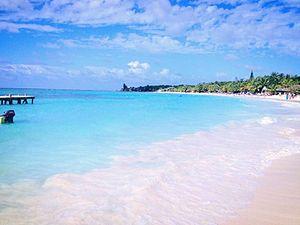
Roatán est une île du Honduras, dans la mer des Caraïbes. Elle constitue la plus grande des îles du département des Islas de la Bahía, et mesure environ 60 kilomètres de long pour moins de 8 kilomètres de large dans sa plus grande largeur. Sa superficie est de 83 km2 et sa population d'environ 45 000 habitants en 2015.